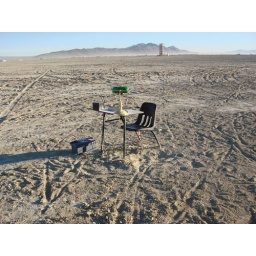
OPA tour in the big white truck